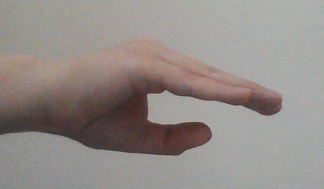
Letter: jeem